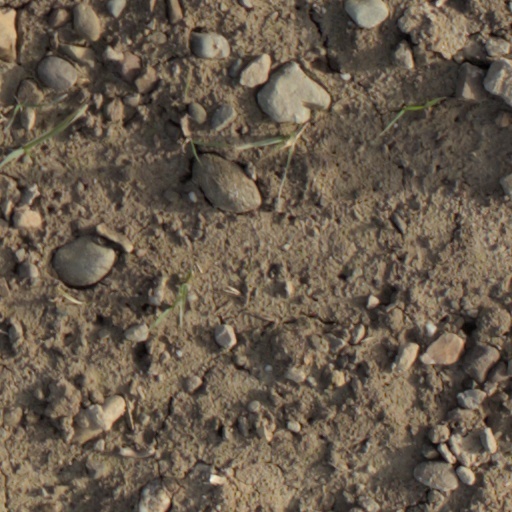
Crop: wheat